Knabrostræde 30

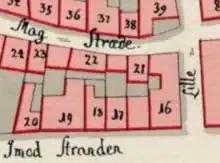
No. 16 seen on a detail from Christian Gedde's map of Snaren's Quarter, 1756.

The site was formerly made up of three smaller properties. One of them was listed in Copenhagen's first cadastre of 1689 as No. 19 in Snaren's Quarter and belonged to beer seller ("øltapper") Jens Høg at that time. Another one was listed as No. 20 and belonged to Anders Olsen. The third one was listed as No. 24 and belonged to merchant Peder Christensen. The three properties were in 1733 merged into a single property by Det Ferske Fiskehandels Compagnie (The Fresf Fish Trading Company) ) and used for the construction of the current building on the site.The company may have been a continuation of the city Fishmongers' Guild. "Kjøbenhavns Diplomatarium om Kjøbenhavns ældre forhold før 1728" mentions the establishment of a Fishmongers' Guild in Copenhagen on 14 April 1696 with a monopoly on trade in all kinds of fresh fish in the city. The monopoly was created to keep prices down but had the opposite effect and was therefore dissolved in 1702. Det Ferske Fiskehandels Compagnie may have been a continuation of this guild's activities since it is known to have been continued in some form but it is unknown under what name.